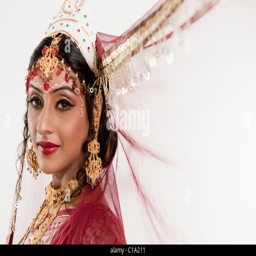
portrait of a bride in traditional dress